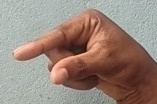
ASL sign: Q